Festivals of Odisha

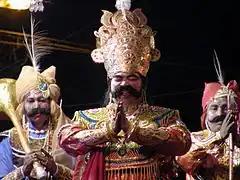
An actor playing king Kansa during Dhanu Jatra

Dhanu Jatra is a large-scale reenactment of the reign and death of the asura king Kansa which takes place annually in Bargarh. During the period of 1 to 11 January, the town of Bargarh is assumed to be the mythical city of Mathura. The neighboring settlements also take up names from the Mahabharata. The district collector and police superintendent also pretend to be employees of Kansa. The festival begins with the marriage of Vasudeva and Devaki. Ambapalli village is treated as Gopapur. During the festival, an actor pretending to be Kansa issues social messages which are contrary to mythical character.